Collagraphy

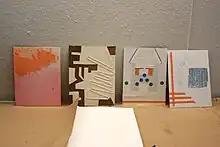
Examples of collagraph plates using a variety of materials

The term "collagraph" was coined by Glen Alps in the 1950s, and is derived from the Greek word "koll" or "kolla", meaning glue, and "graph", meaning the activity of drawing.